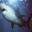
Label: shark